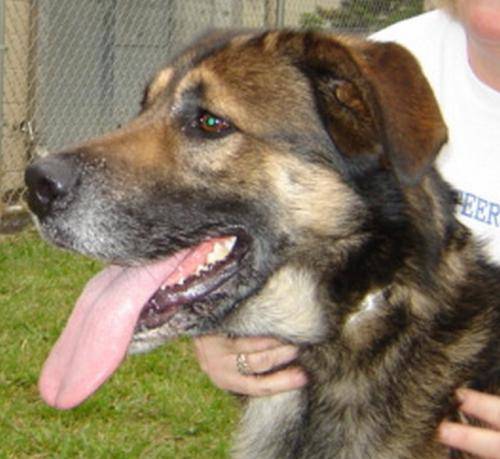
Label: dog